British rule in Burma

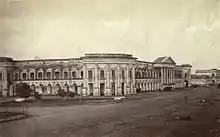
District Courts and Public Offices, Strand Road, Rangoon, 1868. Photographer J. Jackson

In 1852, the Second Anglo-Burmese War was provoked by the British, who sought the teak forests in Lower Burma as well as a port between Calcutta and Singapore. After 25 years of peace, British and Burmese fighting started afresh and continued until the British occupied all of Lower Burma. The British were victorious in this war and as a result obtained access to the teak, oil, and rubies of their newly conquered territories.